Electoral district II (Croatian Parliament)

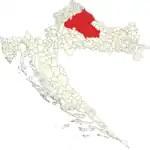

Under 2023 revision district boundaries were redrawn according to suggestion of Constitutional Court to compel proportional number of voters.